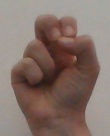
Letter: gaaf